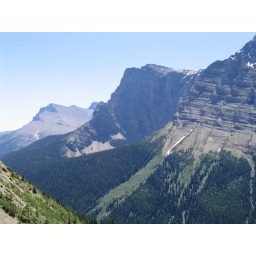
Bet there is a lake in that bowl